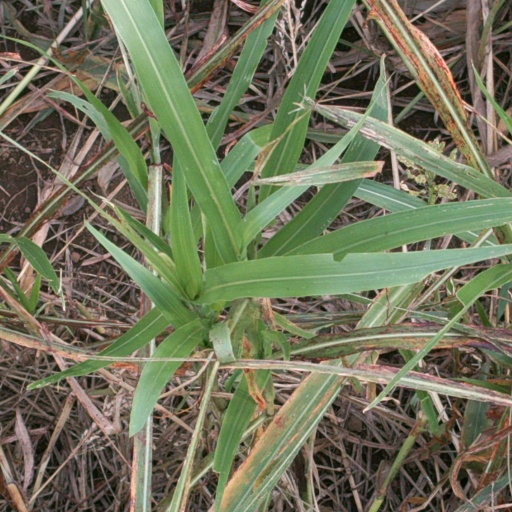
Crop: sorghum